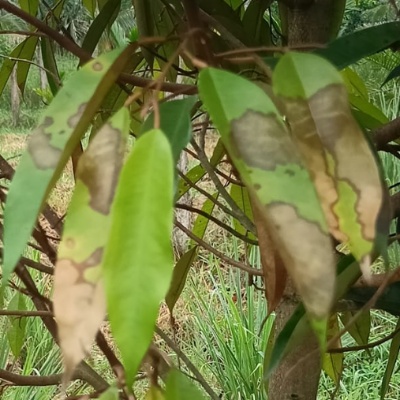
Label: Leaf_Rhizoctonia